Walter Hallstein

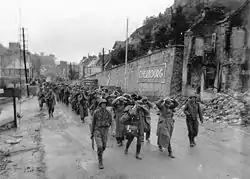
German prisoners of war escorted by American soldiers in Cherbourg in 1944.

In 1942 Hallstein was called up; he served in an artillery regiment of the Wehrmacht in Northern France with the rank of first lieutenant ('). In early 1944, Hallstein's name was submitted by the University of Frankfurt as a potential ' to the National Socialist Lecturers League. On 26 June 1944, during the Battle of Cherbourg, he was captured by the Americans and sent to Camp Como, a prisoner-of-war camp in Mississippi.